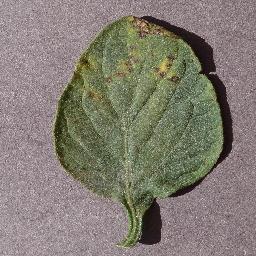
Label: Tomato___Target_Spot